Haemagglutination activity domain

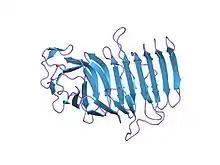
crystal structure of filamentous hemagglutinin secretion domain

In molecular biology, the haemagglutination activity domain is a conserved protein domain found near the N terminus of a number of large, repetitive bacterial proteins, including many proteins of over 2500 amino acids. A number of the members of this family have been designated adhesins, filamentous haemagglutinins, haem/haemopexin-binding protein, etc. Members generally have a signal sequence, then an intervening region, then the region described in this entry. Following this region, proteins typically have regions rich in repeats but may show no homology between the repeats of one member and the repeats of another. This domain is suggested to be a carbohydrate-dependent haemagglutination activity site.